Bowling Green station

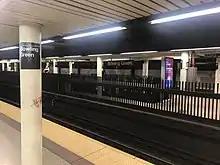
View of the southbound and abandoned shuttle platforms from the northbound platform

The station, located at Broadway and Battery Place, is served by the 4 train at all times and by the 5 train at all times except late nights. The station is between to the north and in Brooklyn to the south; it is the southern terminus for the during weekends and mid-weekday evenings. The Bowling Green station has three tracks and three platforms, of which two tracks and two platforms are in service. The center island platform serves southbound and terminating trains, and a slightly offset side platform to the east serves northbound trains. A fence is located along the eastern edge of the island platform, preventing northbound trains from releasing passengers onto the island platform. The side platform and the wall facing the downtown track have orange brick tiles. Both platforms have circular platform columns painted in beige. The platforms also have cooling fans.